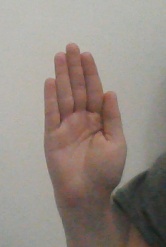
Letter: seen